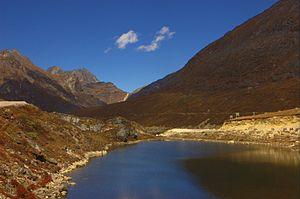
L'Arunachal Pradesh est un État du nord-est de l'Inde, créé d'abord comme territoire de l'Union le 20 janvier 1972 avant d'accéder au rang d'État proprement dit le 20 février 1987. Sa partie septentrionale est revendiquée par la Chine comme faisant partie de la Région autonome du Tibet. Il a une frontière internationale de 160 km avec le Bhoutan à l'ouest, de 1 080 km au nord avec la Chine et de 440 km à l'est avec la Birmanie. Il s'étend des pics enneigés de l'Himalaya au nord jusqu'à la vallée du Brahmapoutre au sud. C'est le plus vaste État du nord-est, plus étendu que l'Assam qui est cependant plus peuplé.